Liberty Billings

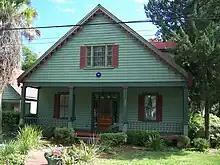
Billings House in Fernandina Beach, Florida

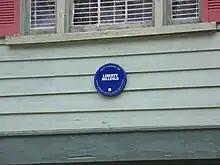
Billings Great Floridian plaque

Liberty Billings (1823–1877) was an American officer in the Union Army, a Unitarian minister, and a state senator.